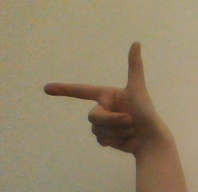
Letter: yaa